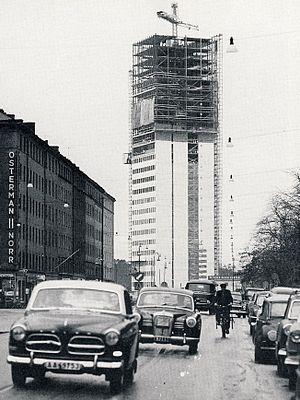
Le centre Wenner-Gren est un complexe immobilier situé dans le quartier de Vasastan à Stockholm. Il est constitué de trois bâtiments, dont une tour qui compte parmi les immeubles les plus hauts de la capitale suédoise.